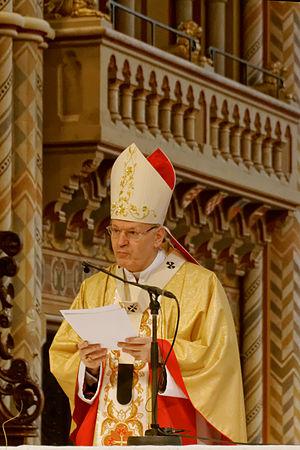
Péter Erdő, né le 25 juin 1952 à Budapest, est un cardinal hongrois, archevêque d'Esztergom-Budapest et primat de Hongrie depuis 2003.